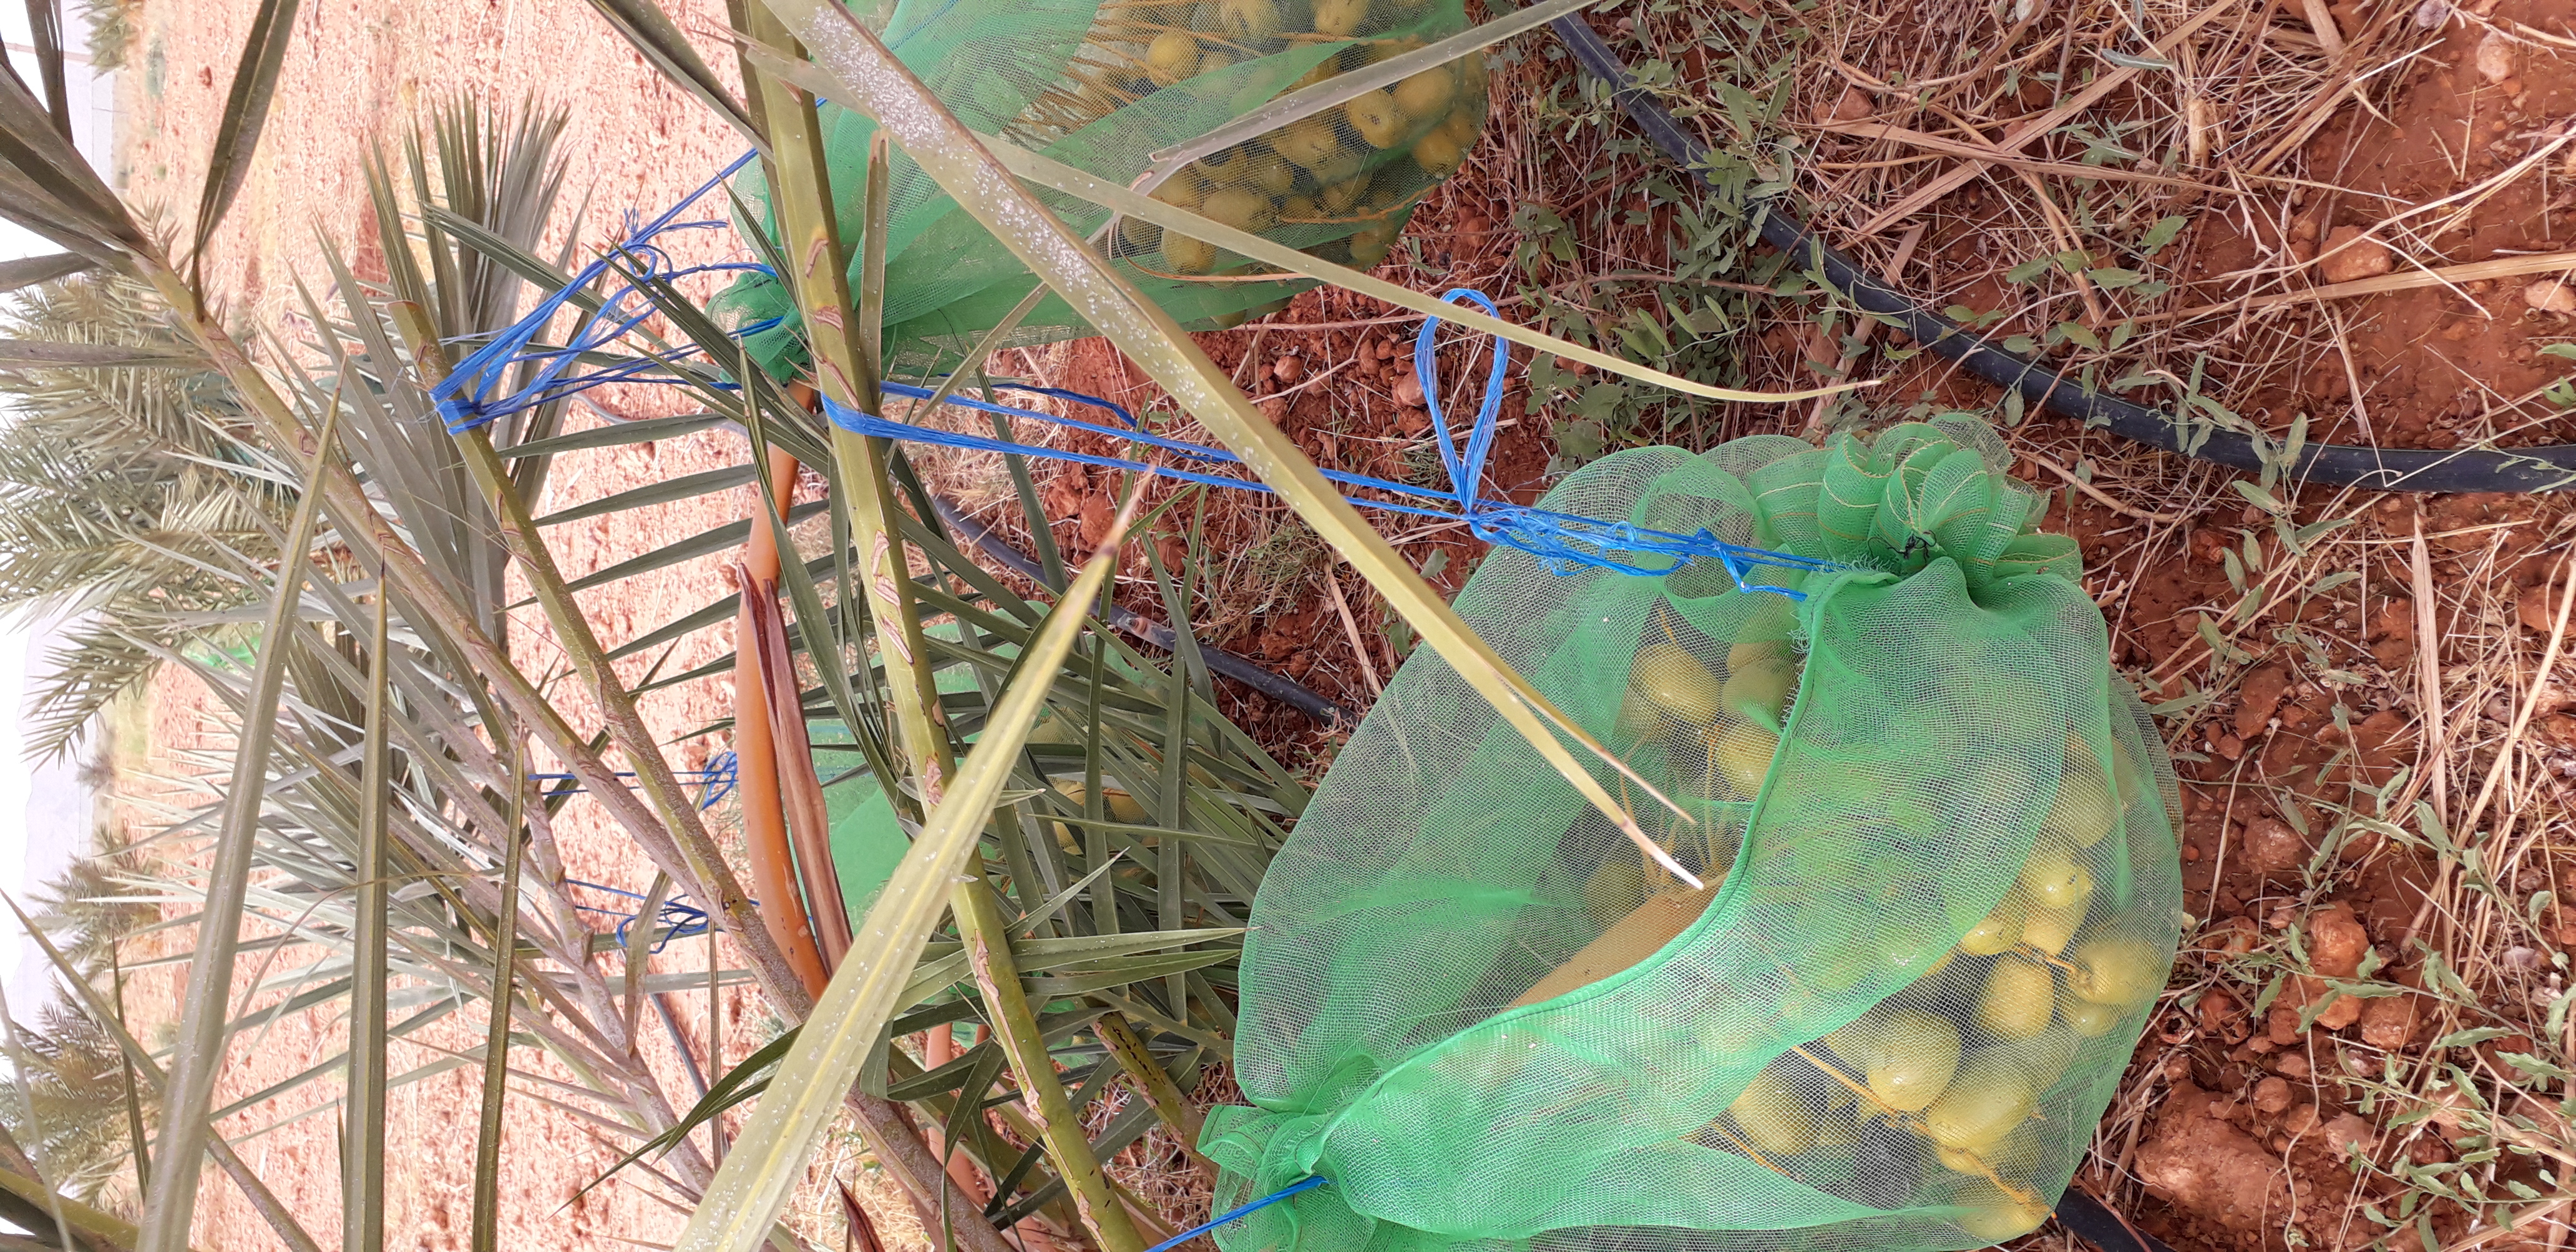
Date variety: Boufagous